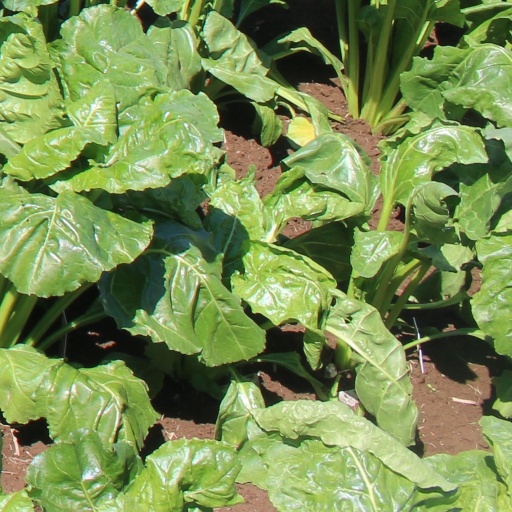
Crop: sugar beet